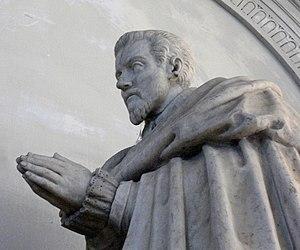
Tombeau de Charles de Vaudémont (1561-1587), par Étienne Dupérac et Florent Drouin, 1588, en l'église des Cordeliers de Nancy
Charles de Lorraine, dit le cardinal de Vaudémont, né à Nomeny le 20 avril 1561, mort à Paris le 29 octobre 1587, fut évêque de Toul et évêque de Verdun.